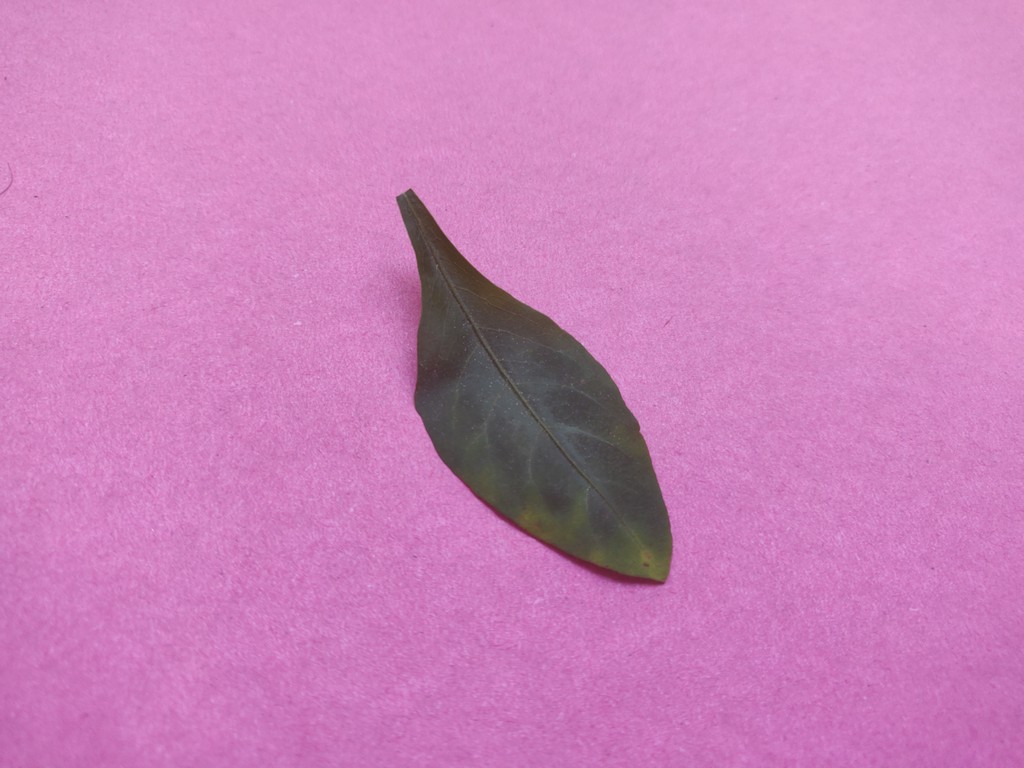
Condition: Unhealthy
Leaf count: single
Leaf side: front